Anna Costenoble

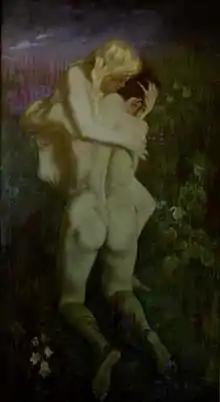
"Tristan and Isolde". Germany, 1900.

Her artworks have been shown in a number of exhibitions, including the Vienna Secession Exhibition in 1899, which featured her aquatint "Surf" (1898). In 1900, 1901 and 1908, Costenoble took part in three separate Berlin Secession exhibitions.